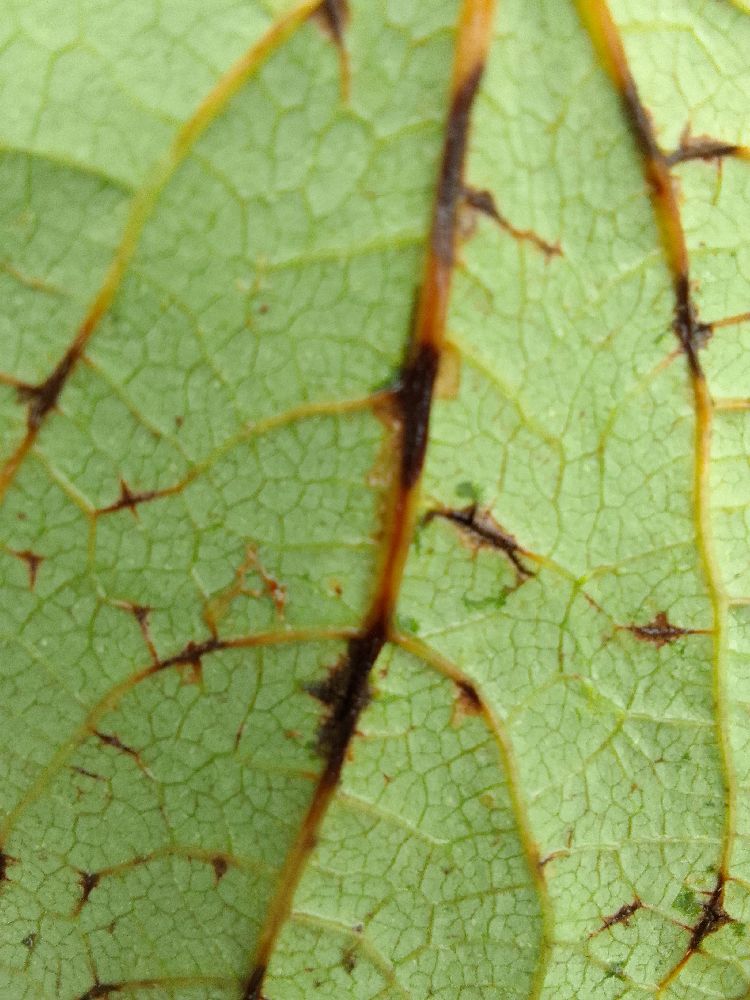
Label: anthracnose